Anger Management Tour

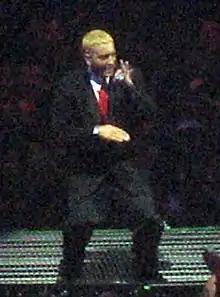
Eminem performing on the Anger Management Tour

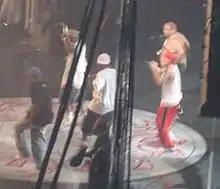
D12 performing on the Anger Management Tour

USA: Limp Bizkit, Eminem , Papa Roach , Xzibit , DMX , Godsmack , Sinisstar